List of counties of Nova Scotia

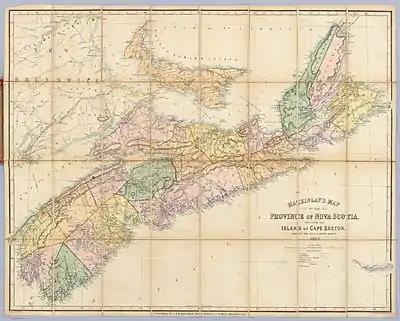
Counties of Nova Scotia (1862) with township subdivisions

The Canadian province of Nova Scotia has a historical system of 18 counties that originally had appointed court systems for local administration before the establishment of elected local governments in 1879. The historical counties continue as census divisions used by Statistics Canada in administering the Canadian census.